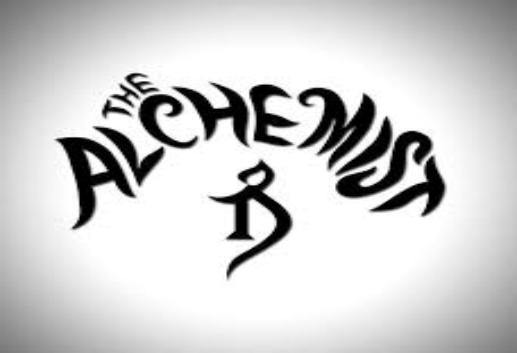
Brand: Alchemist
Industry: Clothes